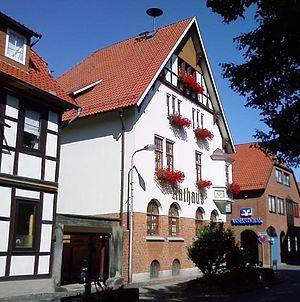
Gronau est une municipalité allemande du land de Basse-Saxe et l'arrondissement de Hildesheim. En 2014, elle comptait 5 143 hab, mais le 1ᵉʳ novembre 2016 lui furent rattachés plusieurs bourgs, ce qui lui fit doubler sa surface et sa population, qui était au 31 décembre 2017 de 10852 habitants.